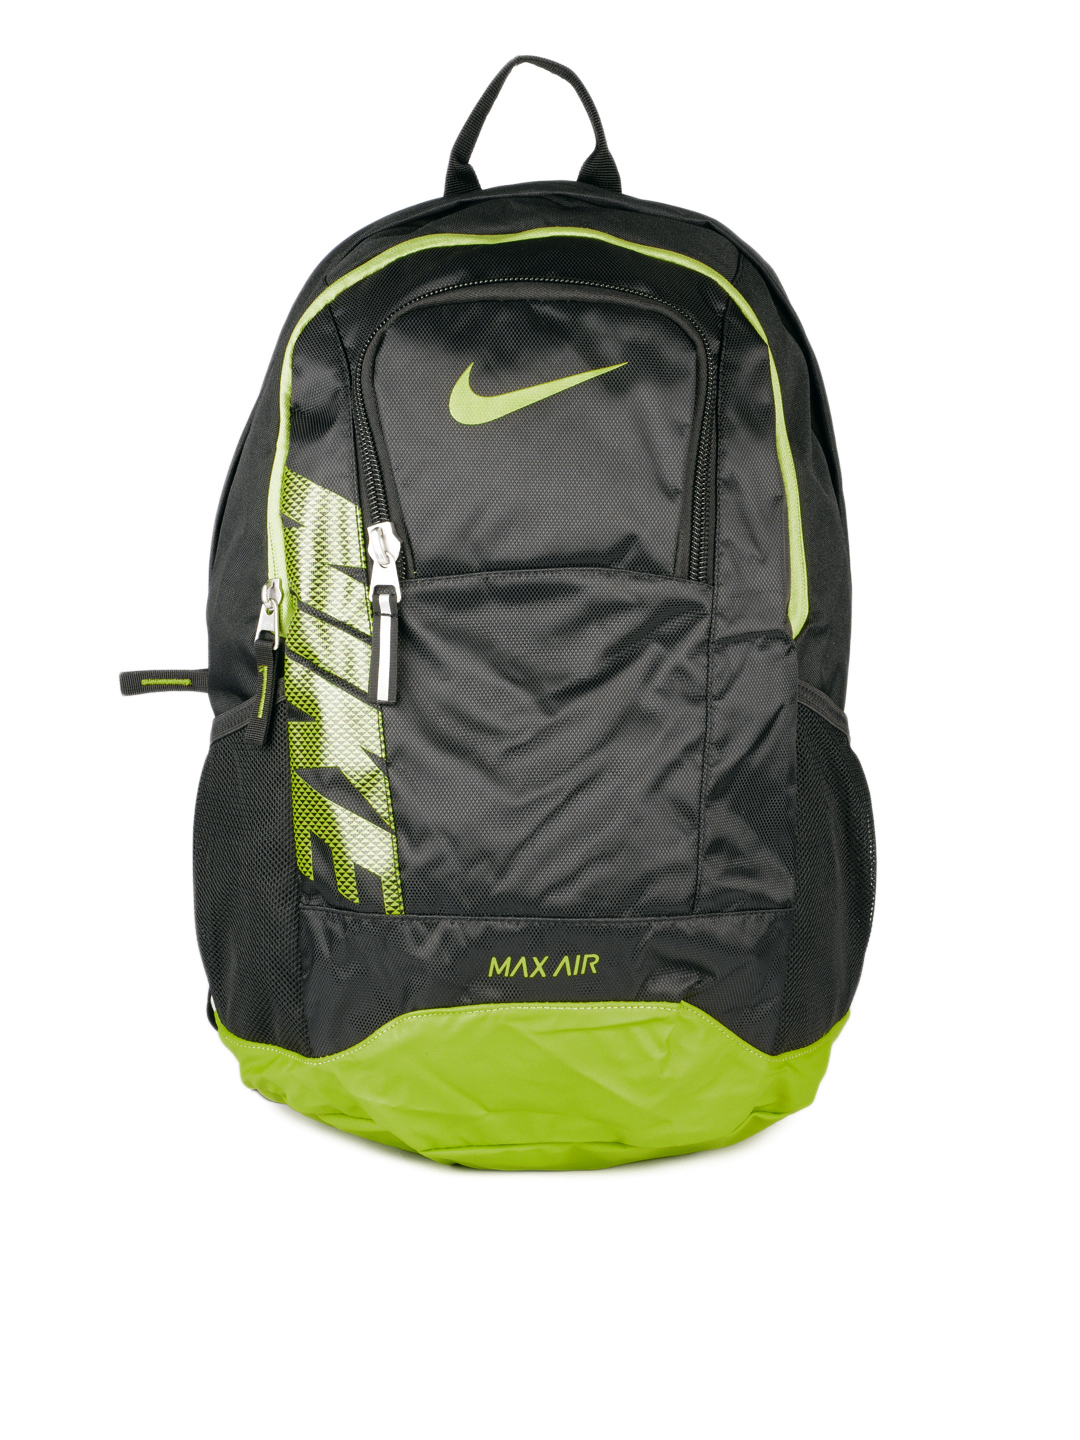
Nike Unisex Black Max Air Backpack
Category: Accessories / Bags / Backpacks
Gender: Unisex
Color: Black
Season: Summer 2012
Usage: Casual